Zedekiah Belknap

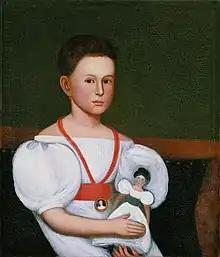
"Seated Girl", 1835, oil on canvas, in the collection of the Detroit Institute of Arts

A native of Auburn, Massachusetts, then called Ward, Belknap moved with his family to Weathersfield, Vermont when he was thirteen years old. He studied divinity at Dartmouth College, and upon his graduation in 1807 embarked upon a career as a preacher, although he was never ordained; his earliest known portraits date to the same year. He married in 1812, but the marriage was brief; his preaching career, too, soon ended, although some sources claim that he was active as a preacher during the War of 1812. Turning to painting full time, he spent much of his remaining life traveling through Vermont, New Hampshire, and Massachusetts producing portraits upon commission, nearly two hundred of which survive. Stylistically they depict figures with light-colored faces, their features heavily outlined, and clothing set against dark backgrounds; rounded roses are a hallmark of his paintings. Belknap's last known portrait was painted in 1848. In 1857 he entered the Chester Poor Farm in Weathersfield, dying there the following year.